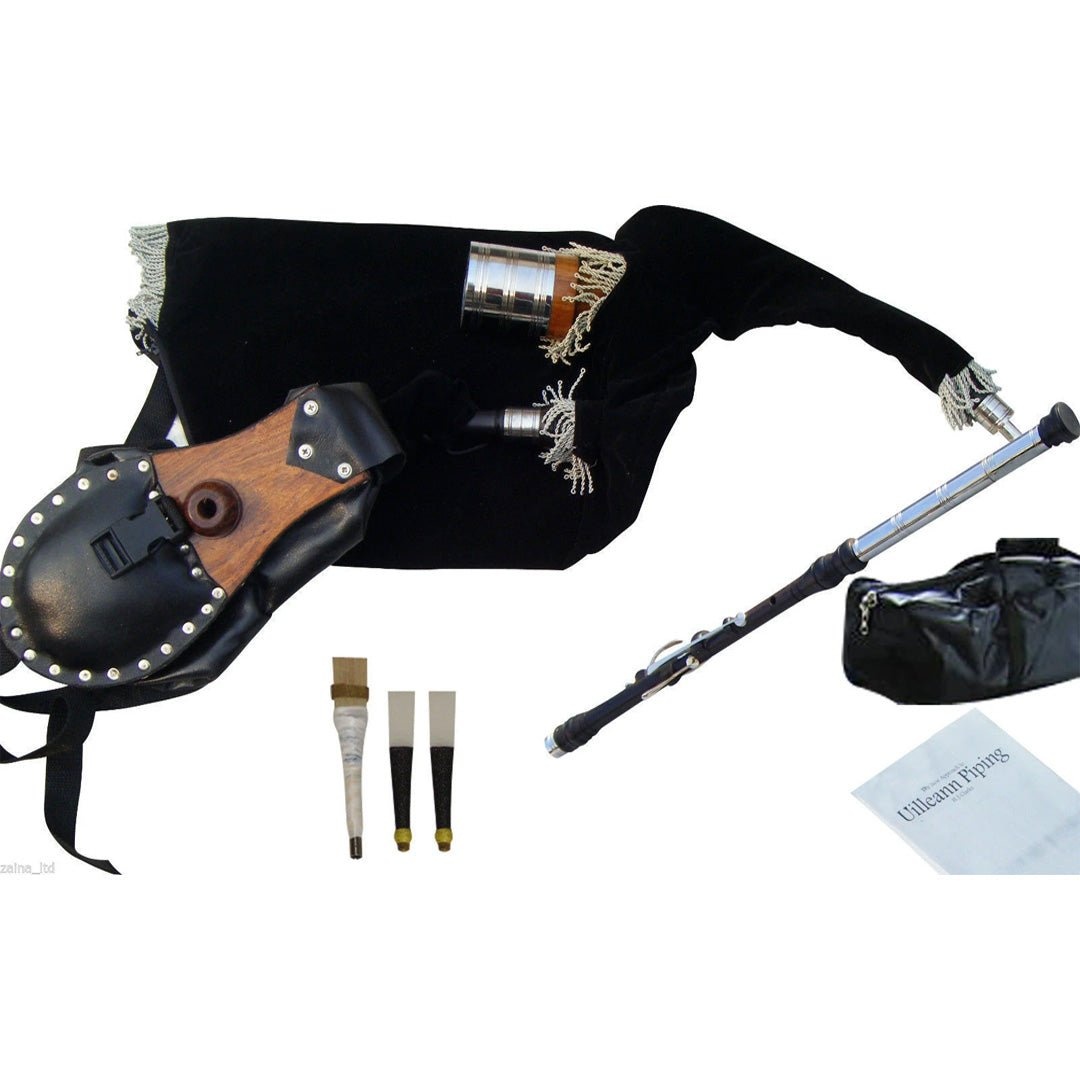
African Blackwood Uilleann Practice Set
African Black wood Uilleann Bagpipe Practice Set. Chanter: D Note Uilleann Black wood Chanter. Bellows: Made from rose wood improved design with leather padding and straps on both sides. Black wood Chanter. Main stock and Bellows rose wood. Improved leather bag NO maintenance needed. Dual padded bellow with reinforced leather and brass fittings Cowhide Leather Bag, sealed and oiled. Black Velvet with White Fringe. Accessories included: Soft carry case. 2 Chanter Reeds 2 Practice Reeds 2 Fingering Charts
Brand: Imperial Highland Supplies
Category: Arts & Entertainment > Hobbies & Creative Arts > Musical Instruments > Bagpipes > Scottish Smallpipes